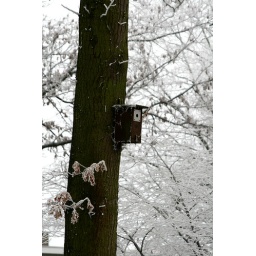
A day with frozen fog in Rotterdam and Ridderkerk, The Netherlands. A tree with a tree house for birds covered with frozen fog